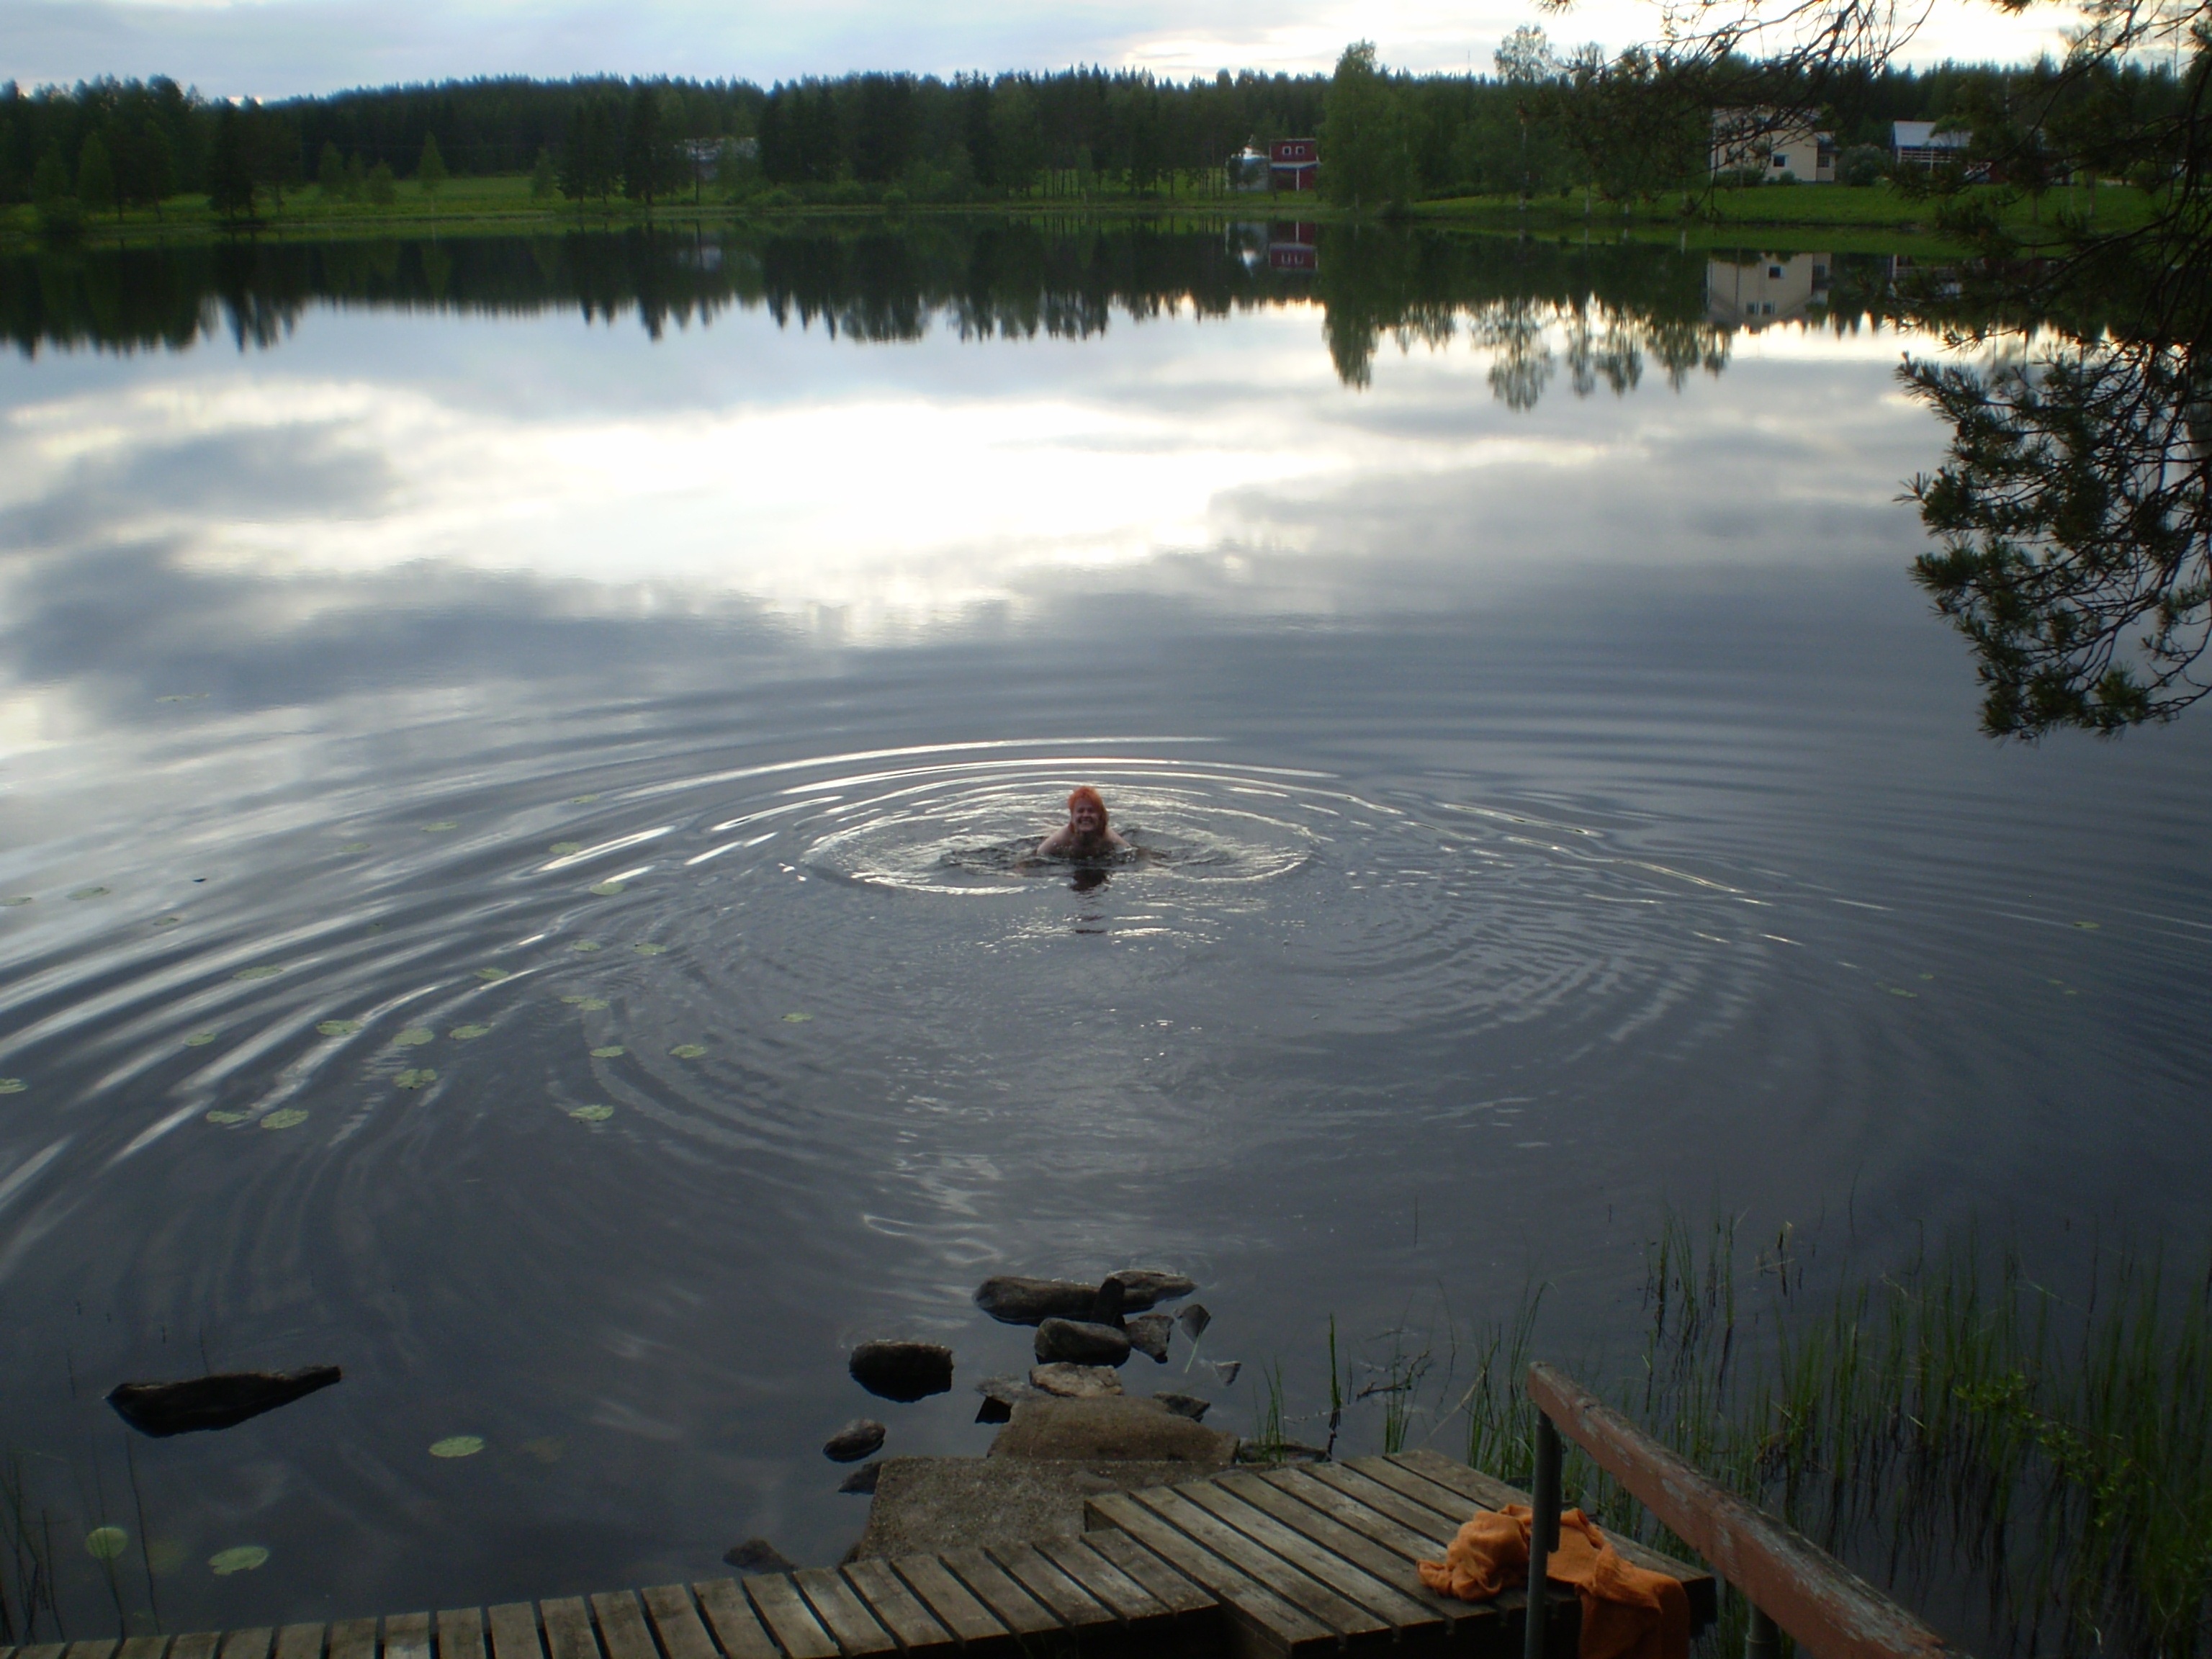
water, nature, outdoor, lake, river, summer, vacation, pond, wildlife, swim, reflection, reservoir, swimming, body of water, fun, wetland, water bird